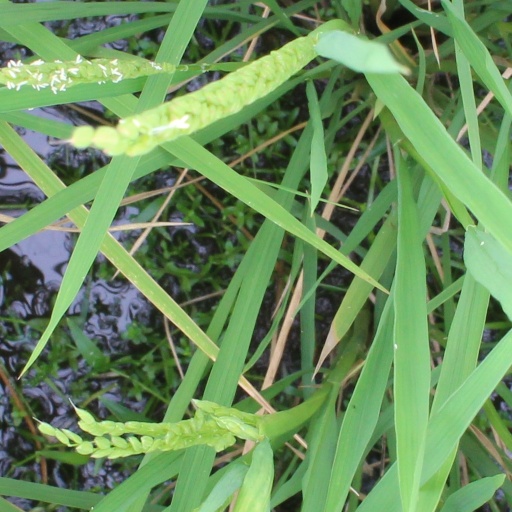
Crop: rice